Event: Nepal Earthquake
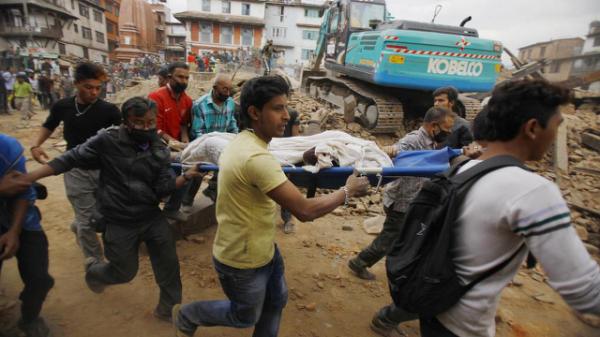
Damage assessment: damage